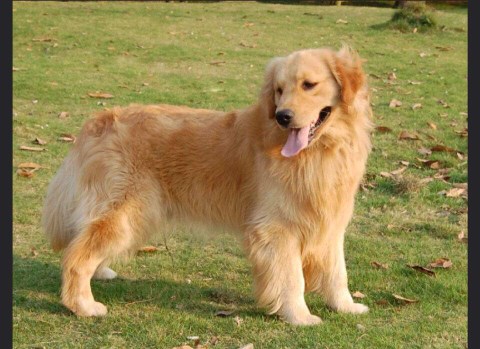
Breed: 5355-n000126-golden_retriever